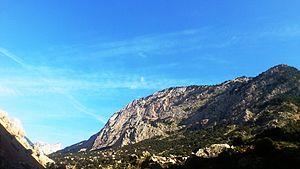
La montagne de Djurdjura au sud d'Assi youcef
Assi Youcef est une commune de la wilaya de Tizi Ouzou, en Kabylie au pied de la montagne du Djurdjura, à environ 50 km au sud-ouest du Chef-lieu de la Wilaya, et à 100 km d'Alger via l'autoroute est-ouest. Le Douar d’Amlouline a été rebaptisé par le Colonel Mohand Oulhadj au nom du lieutenant de l'ALN, Si Youcef de son vrai nom Bouiri Boualem, né en 1927 à Bordj Menail, tombé aux champ d'honneur dans la bataille d'Athali Mohdh le 04 mai 1960. La commune d’Assi Youcef a été créée par la loi n° 84-09 du 4 février 1984 relative à l'organisation territoriale du pays.